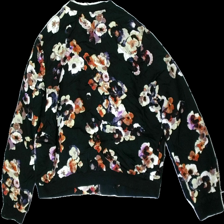
View: back
Type: Cardigan
Category: Ladies
Brand: Not in the list
Brand text on label: pep
Colors: Black, Green, White, Multicolor
Material: 100% Viscose
Pattern: Floral print
Cut: Regular
Size: XL
Price range: 50-100
Recommended usage: Reuse
Description: Cardigan with zipper